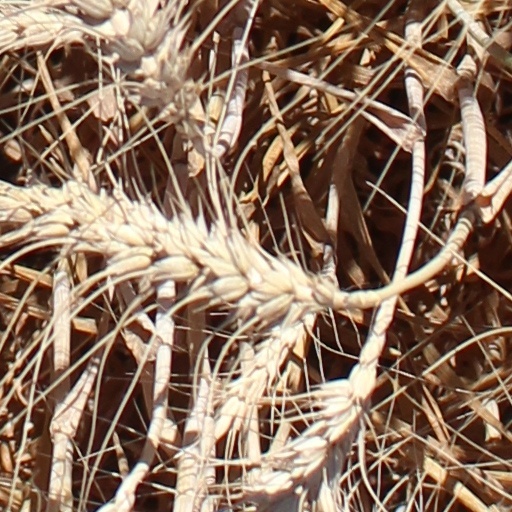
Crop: wheat